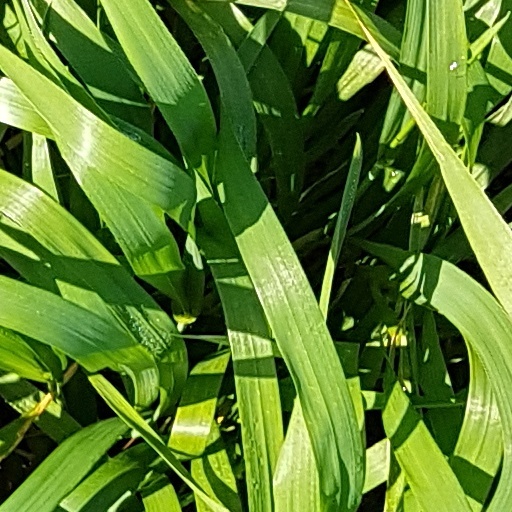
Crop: wheat